Jim Corrigan

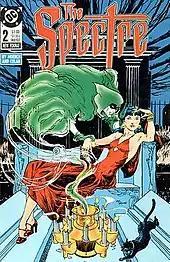
The Spectre and Madame Xanadu on the cover of "The Spectre" (vol. 2) #2, art by Michael Kaluta

Among the many changes made to DC Comics' characters during the later half of the 1980s (following the 12-issue miniseries "Crisis on Infinite Earths"), the Spectre (and thereby Jim Corrigan) was largely depowered. First, in the conclusion to Alan Moore's "Swamp Thing" storyline "American Gothic", the Spectre was defeated by evil incarnate as it advances to destroy Heaven. Finally, the Spectre, in "Last Days of the Justice Society of America", failed to resolve the situation and is punished by God for his failure. Under the authorship of Doug Moench, he became nearly a generic mystical figure, with Corrigan joining an occult detective agency.